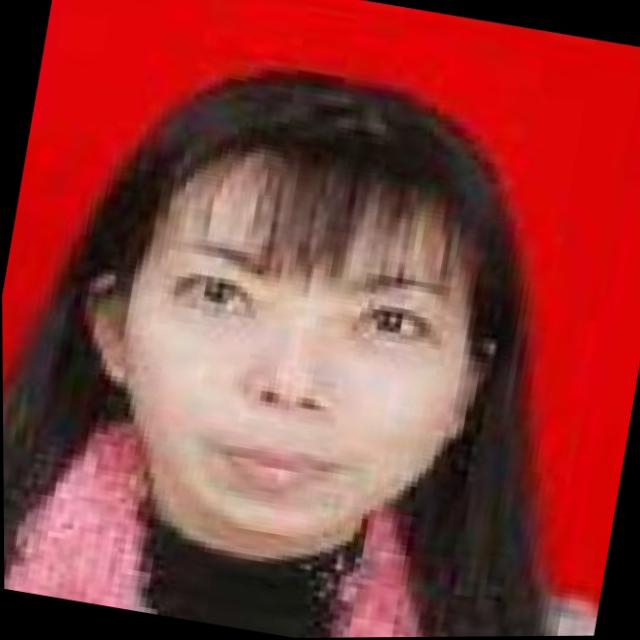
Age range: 21-44